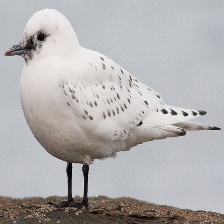
Species: IVORY GULL
Scientific name: PAGOPHILA EBURNEA